Brian Banks (American football)

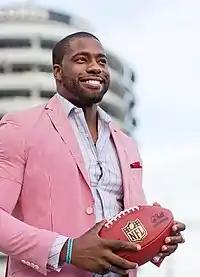
Brian Banks after his exoneration

In 2014, Banks was asked by NFL Commissioner Roger Goodell to speak at the 2014 NFL draft Rookie Symposium. Banks accepted and his speech was well received. A few weeks later, he was hired to join the NFL Department of Operations.